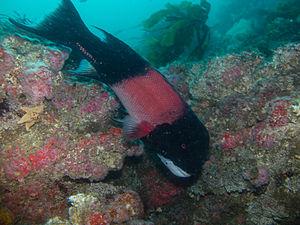
Le labre californien est une espèce de poissons vivant dans le Pacifique et appartenant à la famille des labridés. Il est classé comme vulnérable par l'UICN.